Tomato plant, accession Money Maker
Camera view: bottom (45 deg); turntable rotation: 30 degrees
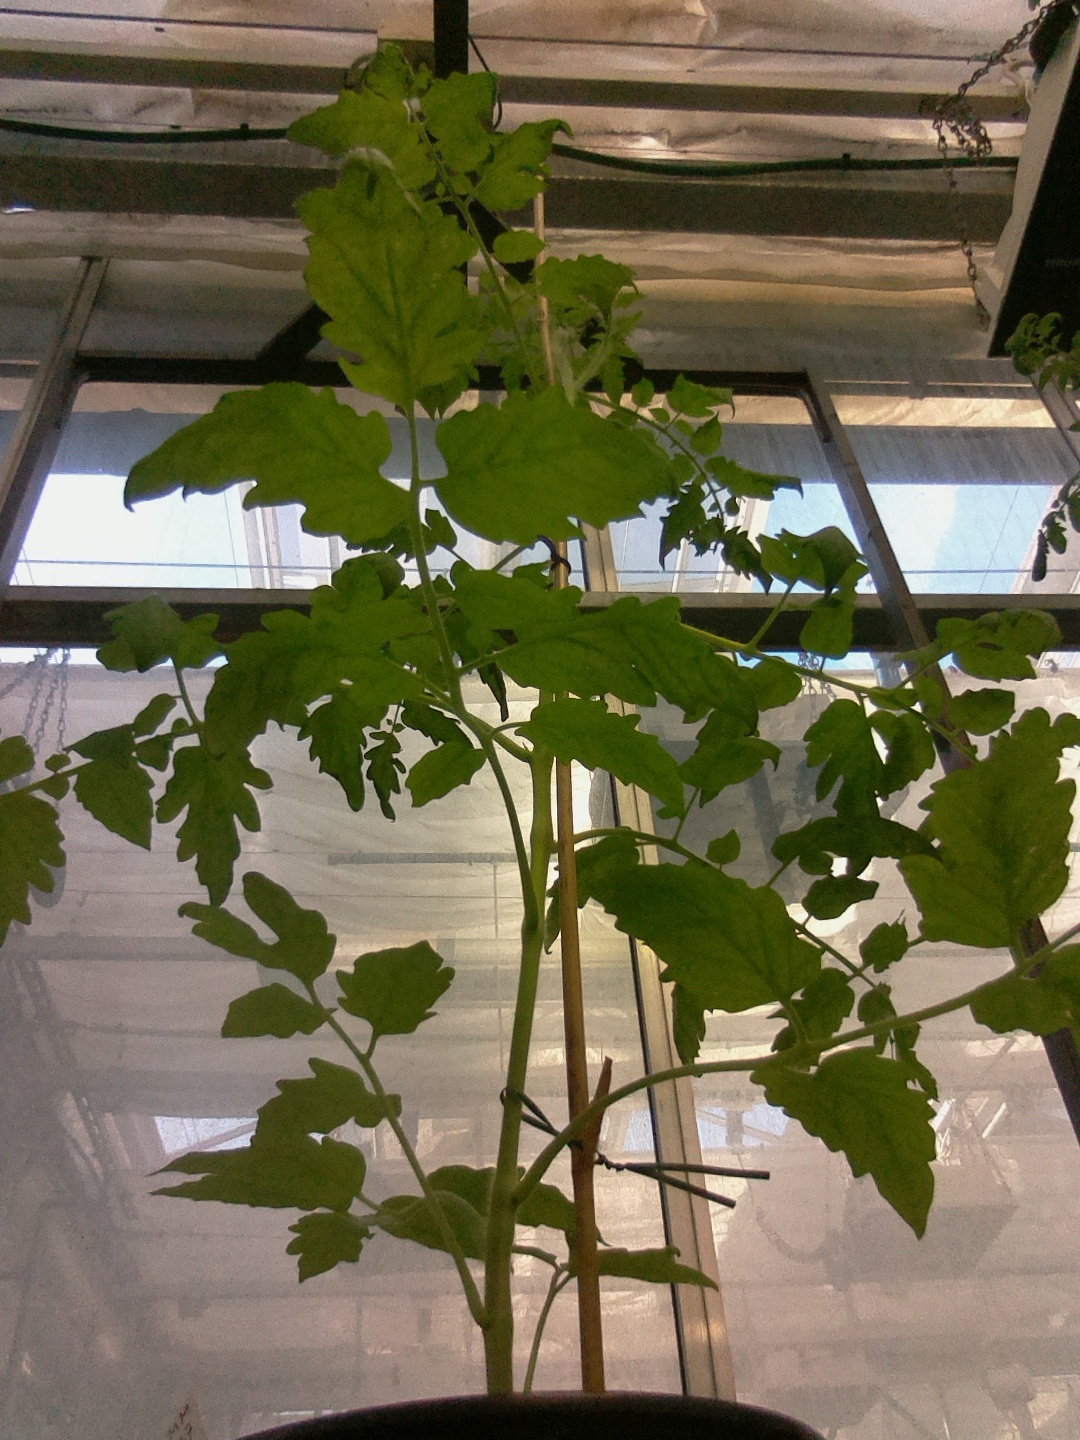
BBCH growth stage 54: 4 inflorescences visible